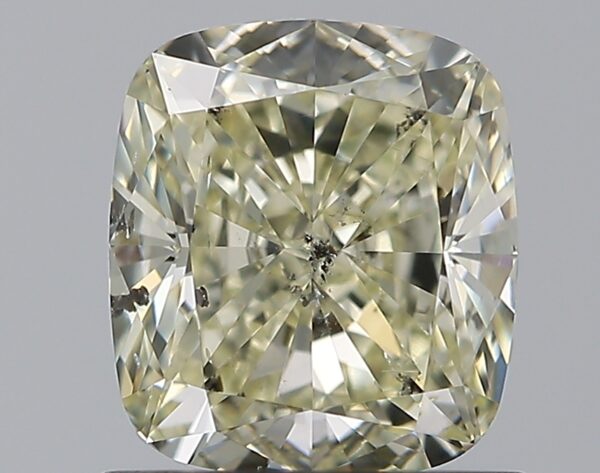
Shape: cushion
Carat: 1.2
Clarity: SI2
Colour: S-T
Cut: EX
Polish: EX
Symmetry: EX
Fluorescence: M
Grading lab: GIA
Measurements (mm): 6.37 x 5.65 x 3.8